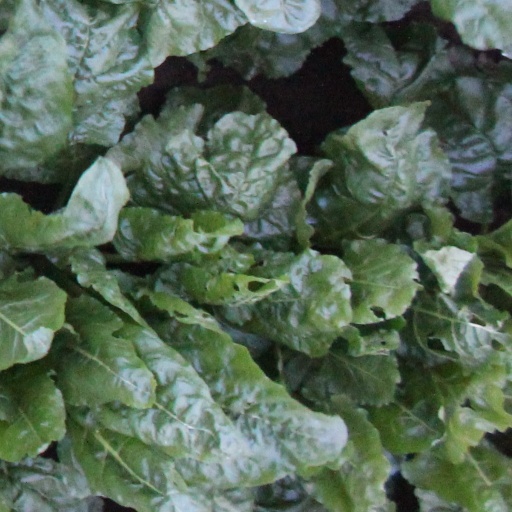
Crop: sugar beet